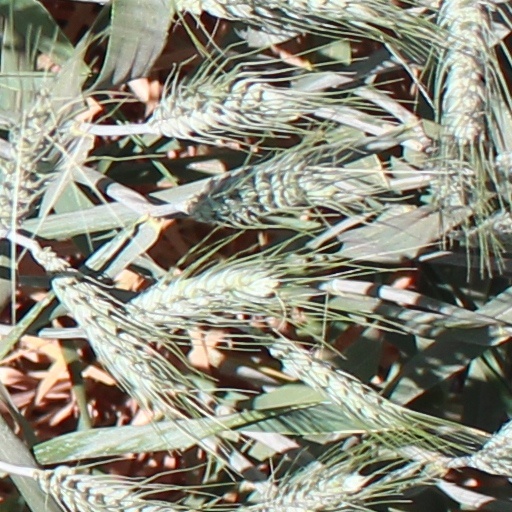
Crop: wheat